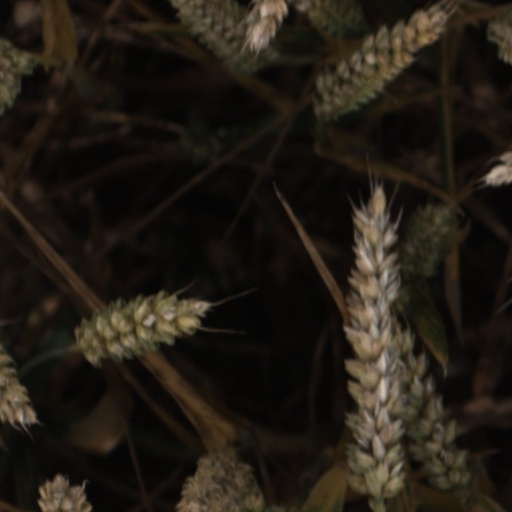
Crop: wheat